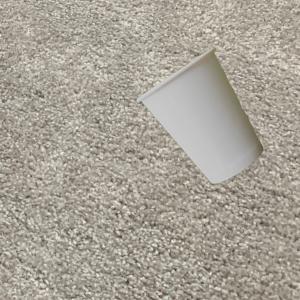
Label: cups